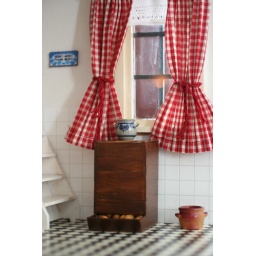
Potato box in my mom's dollshouse kitchen